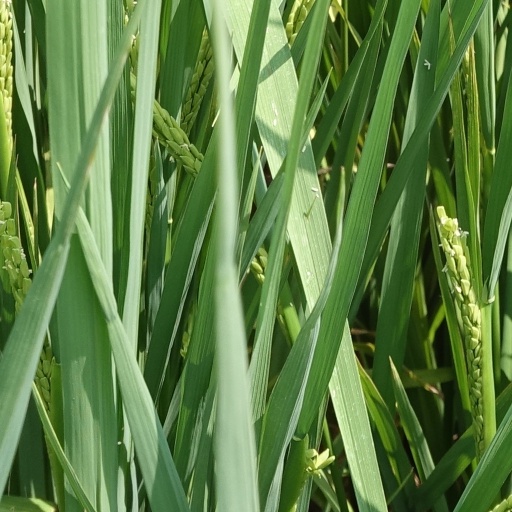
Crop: rice